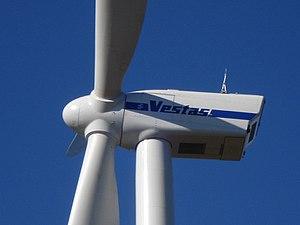
nacelle de l'éolienne Vestas V90-3MW.
La Vestas V90-3MW est une éolienne à trois lames en amont qui utilise le contrôle de hauteur et une machine asynchrone à double alimentation.